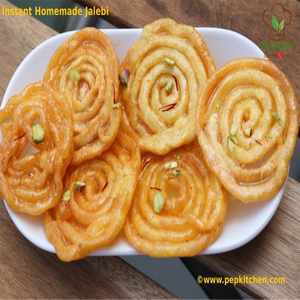
Dish: jalebi